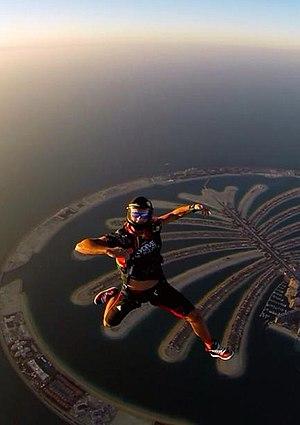
Dobromir Slavchev est un homme d'affaires bulgare, personnalité publique, mécène des art et des sports, producteur d'un large éventail d'art et de divers événements culturels, écrivain bulgare contemporain et instructeur de parachutisme.